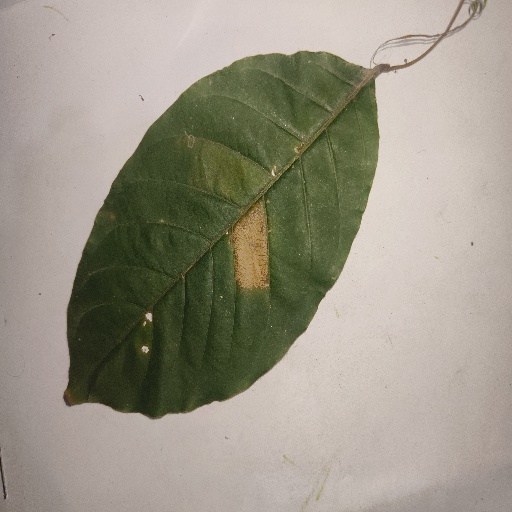
Species: HariTaki
Leaf condition: Bacterial Spot